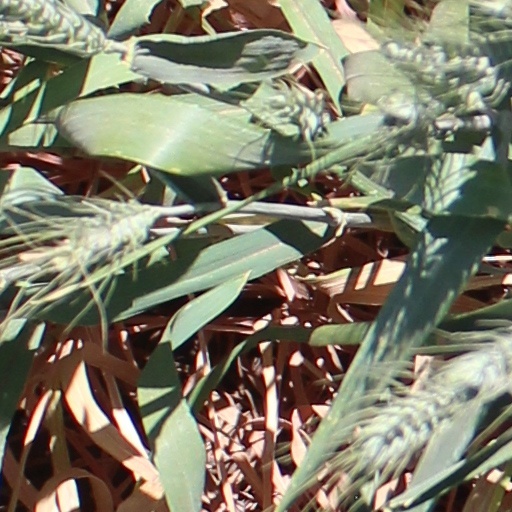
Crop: wheat